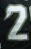
Number: 2